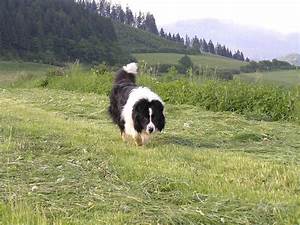
Label: cane